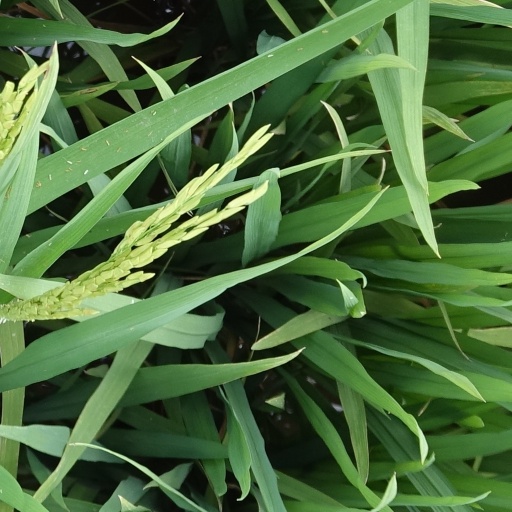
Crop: rice